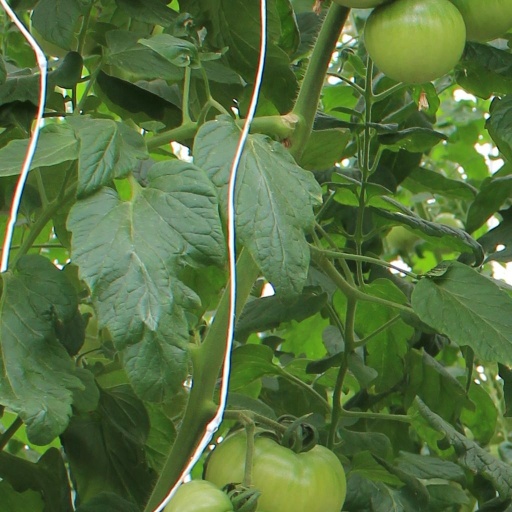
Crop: tomato